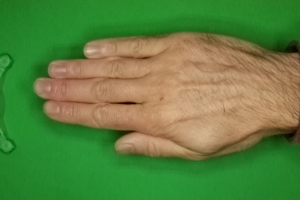
Label: paper